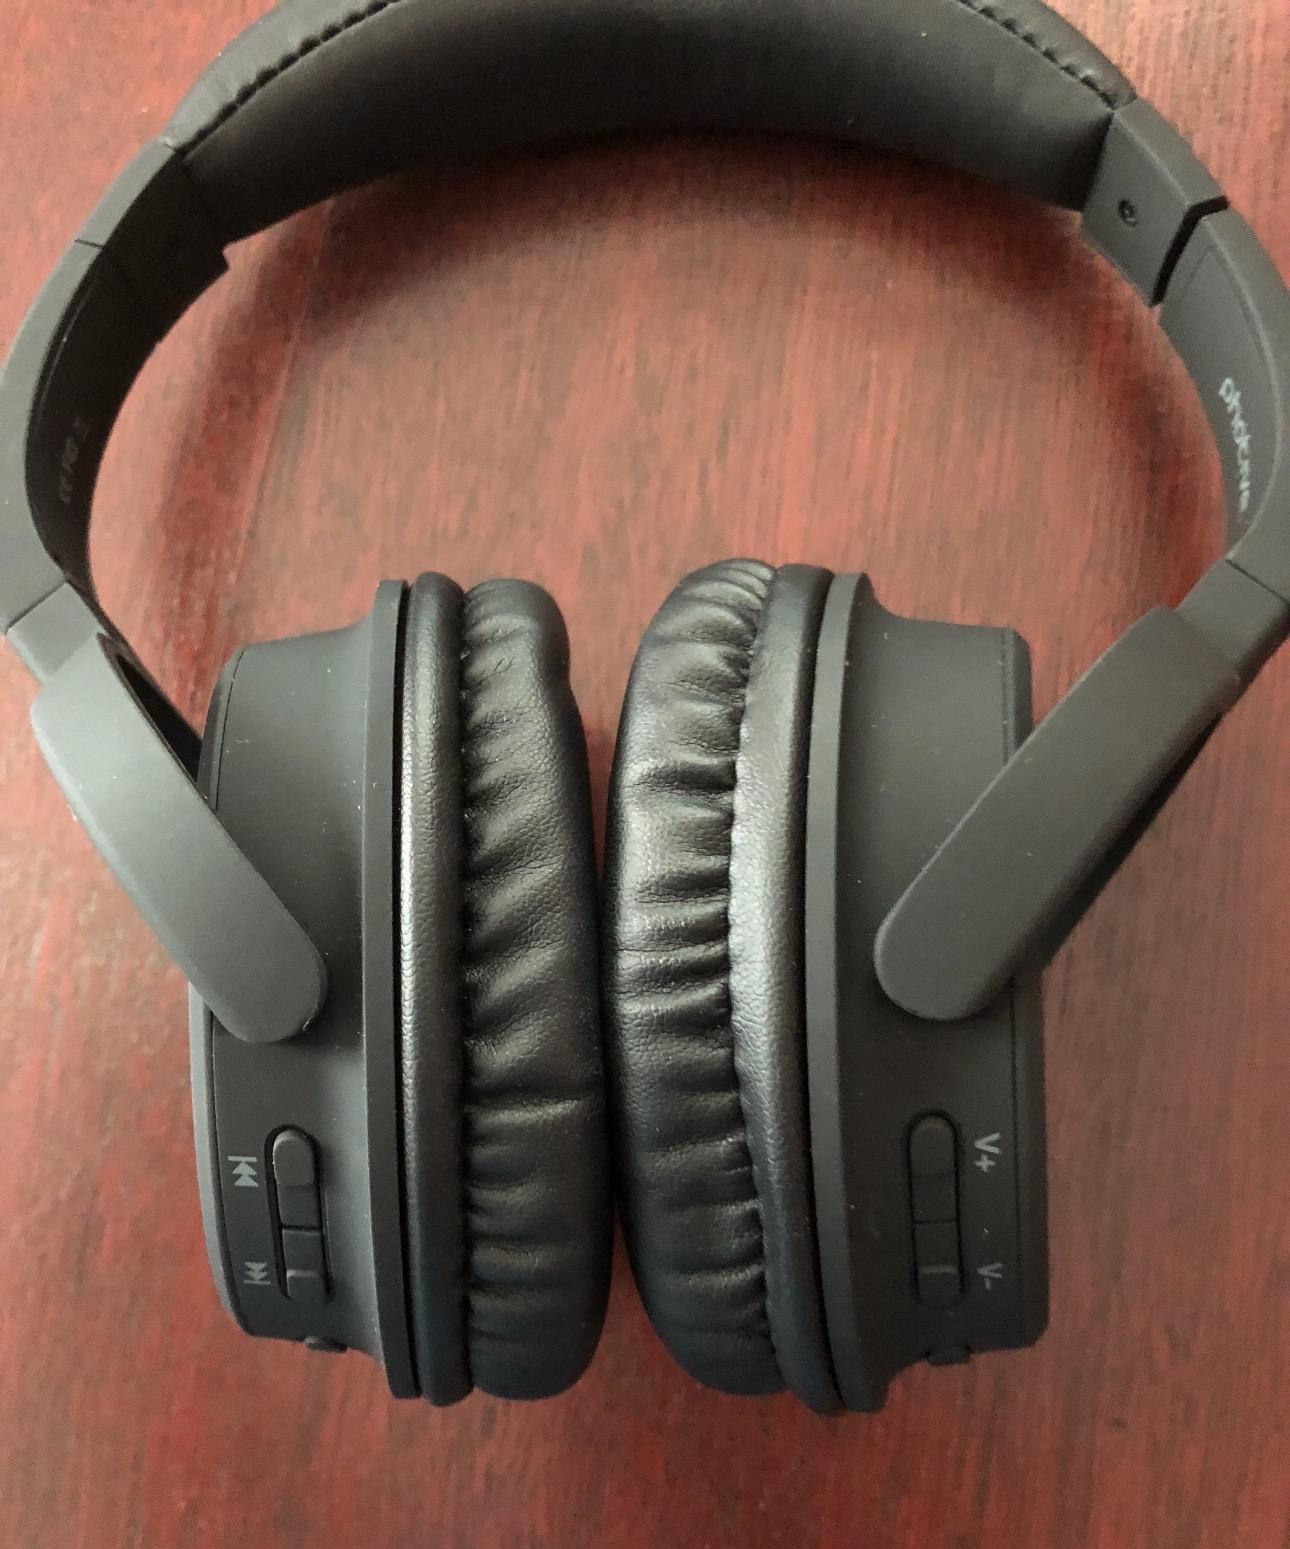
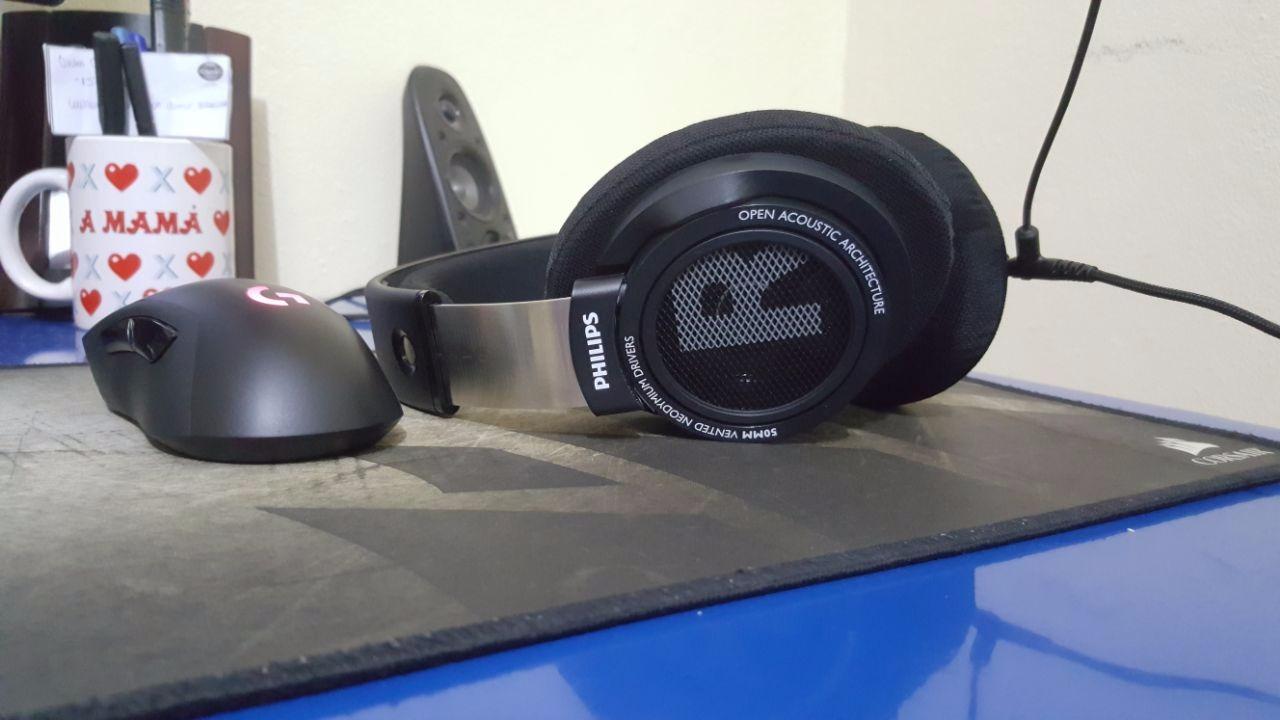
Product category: headphones
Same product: no